History of the London Underground

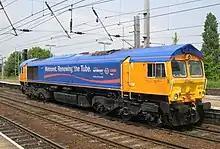
From 2006, Metronet used five Class 66 locomotives from GB Railfreight to help speed up track replacement works

Between 1963 and 1970, London Transport reported directly to the Minister of Transport, before control passed to the Greater London Council. Electrification work on the Metropolitan line, suspended due to the war, had restarted in 1959. The line was electrified to and the unpainted aluminium (A Stock) replaced steam trains, British Rail providing services for the former Metropolitan line stations between Amersham and .